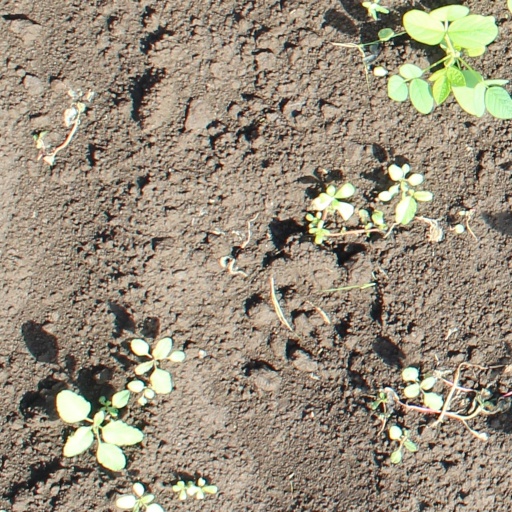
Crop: soybean